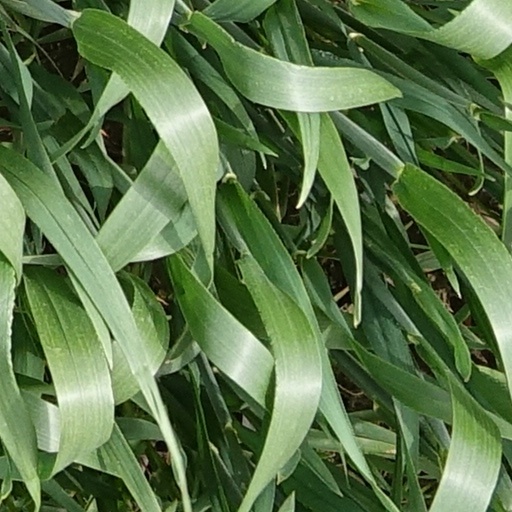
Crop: wheat